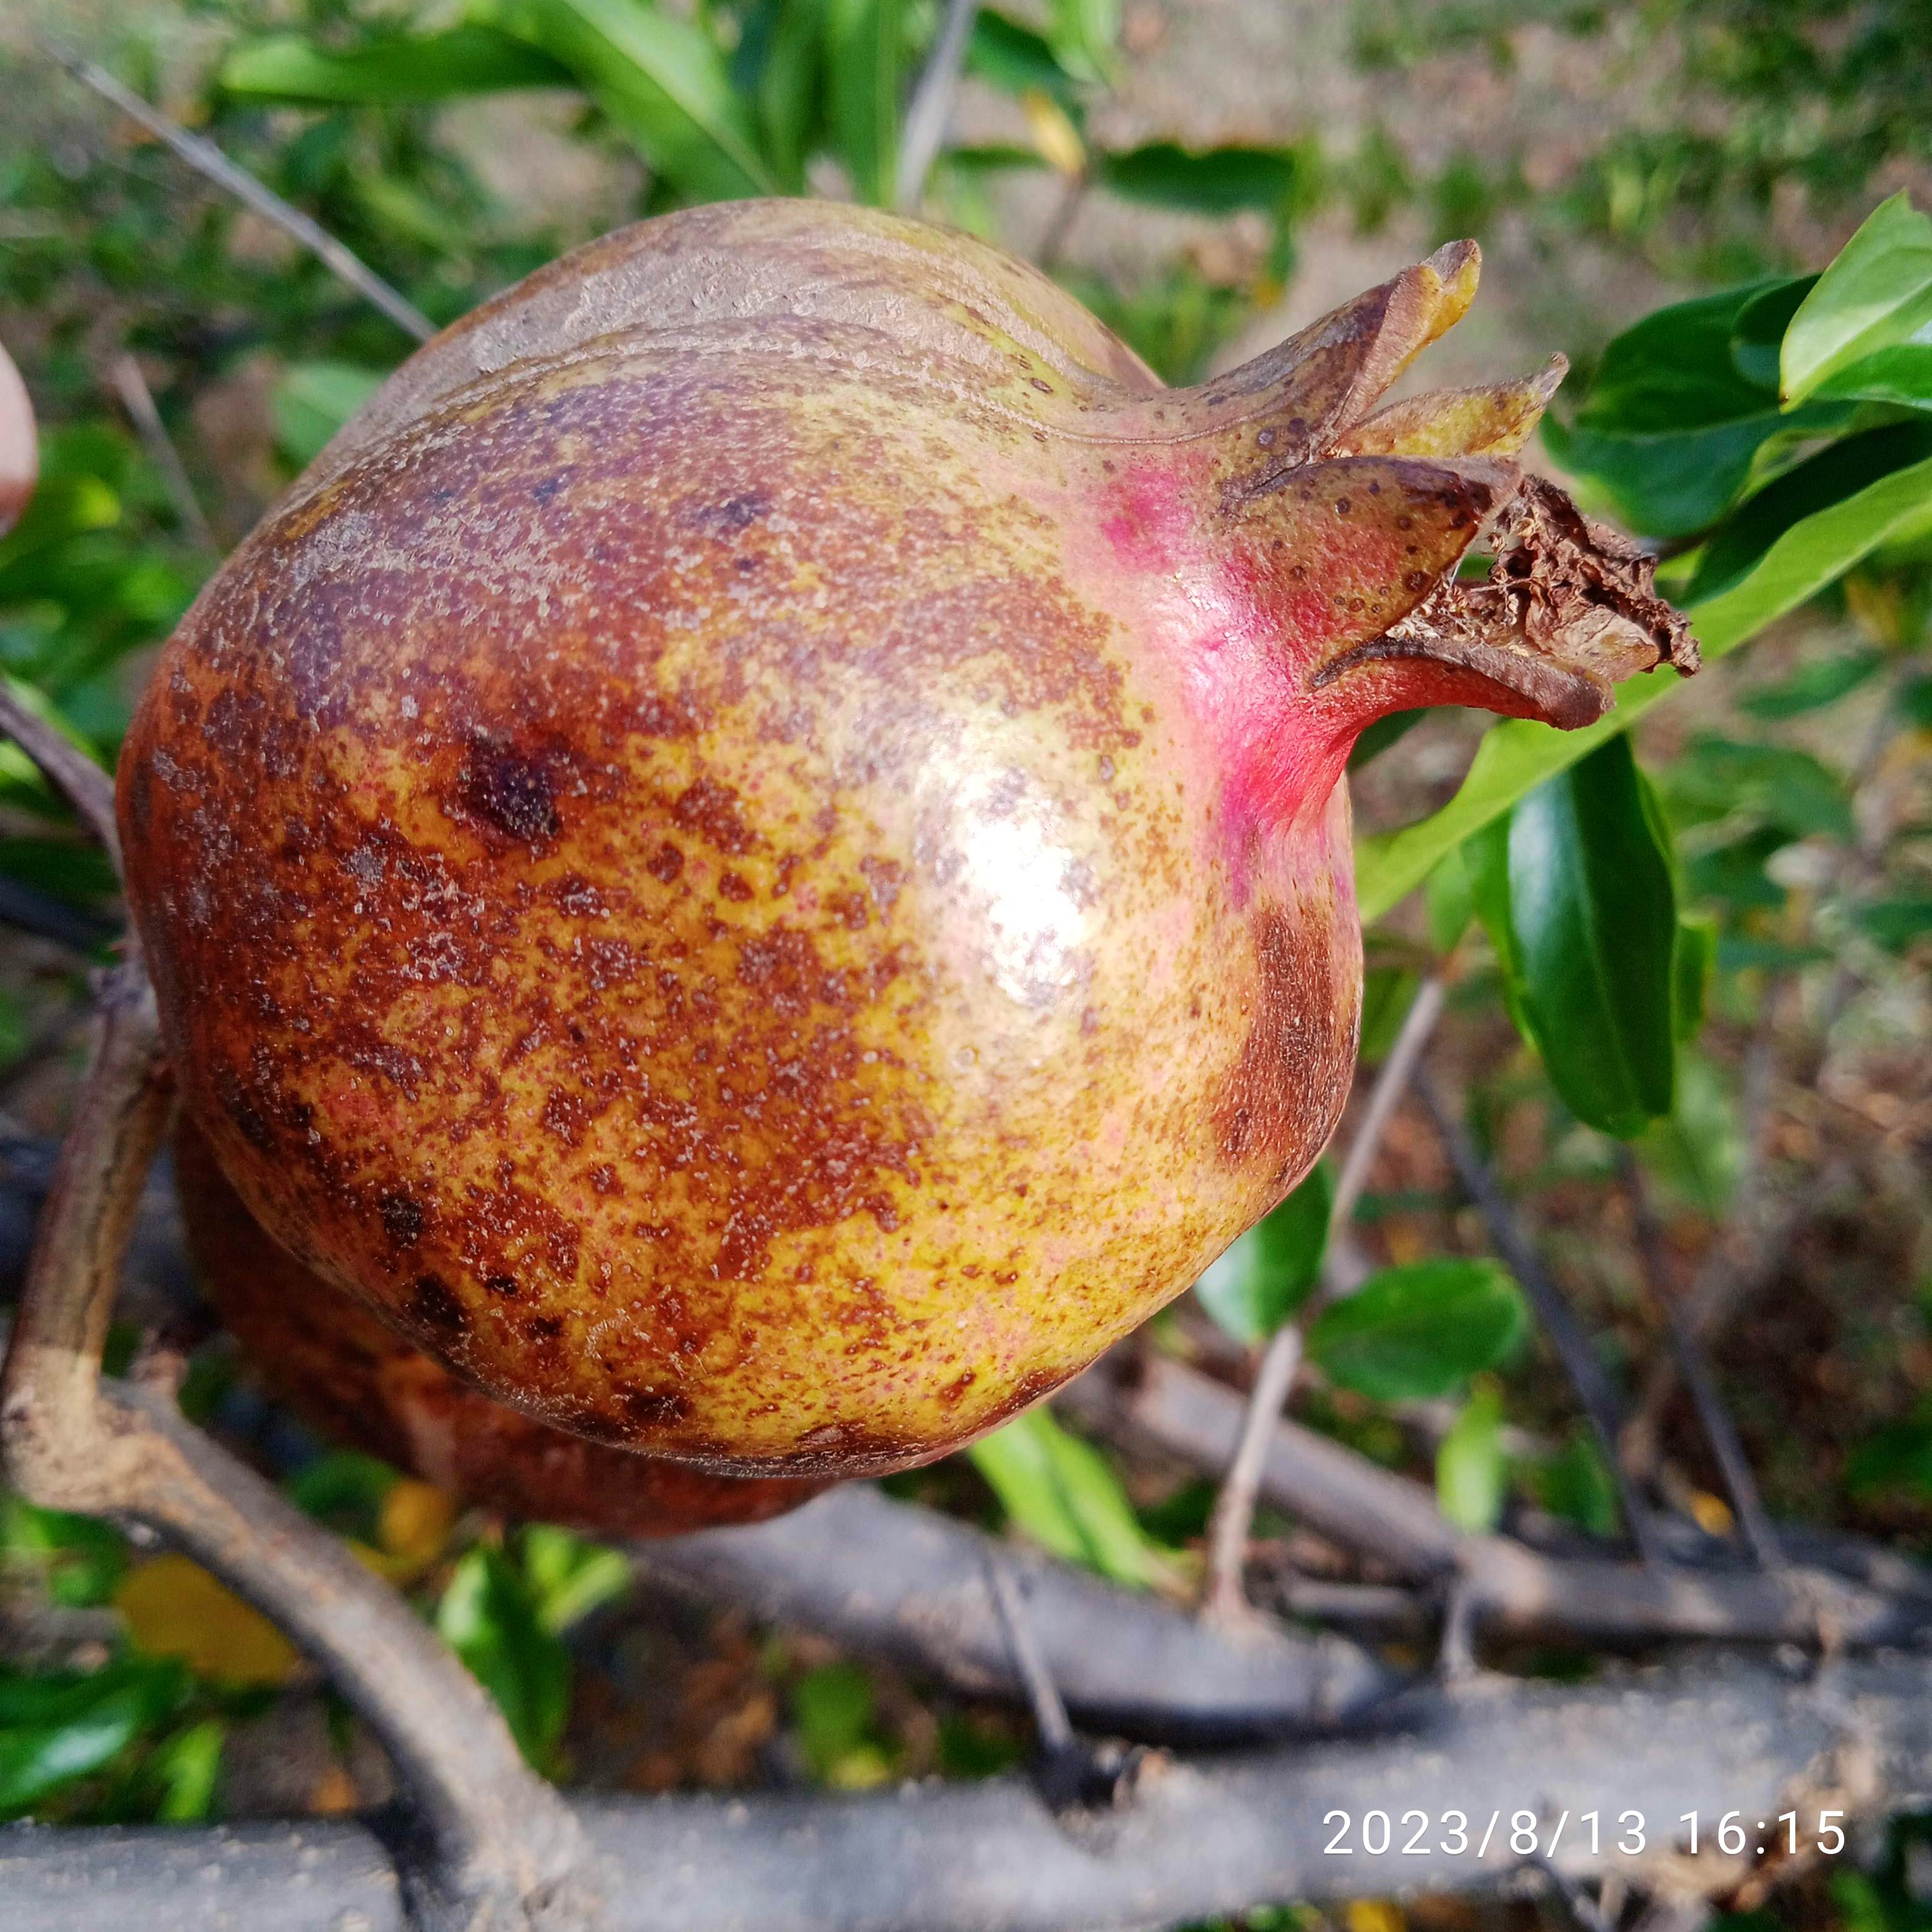
Label: Cercospora